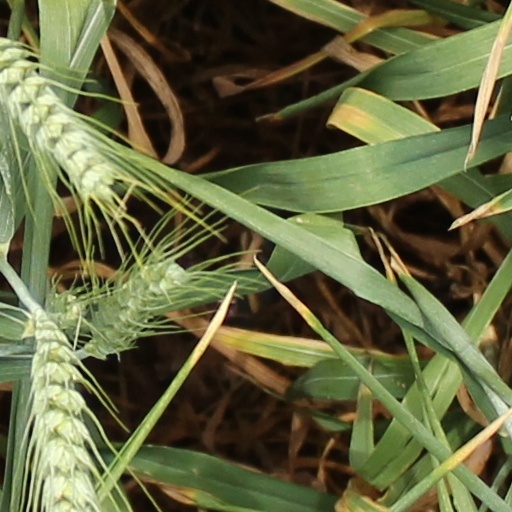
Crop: wheat